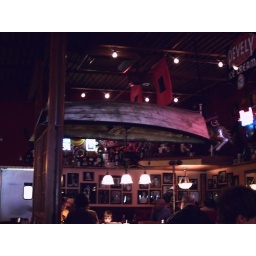
Upside down rowing boat being used as a lamp in a restaurant in Asheville, NC. Only in America, I guess...